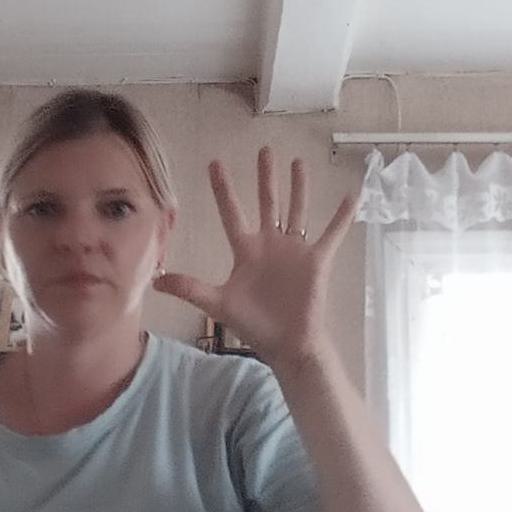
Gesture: palm